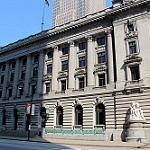
Label: buildings